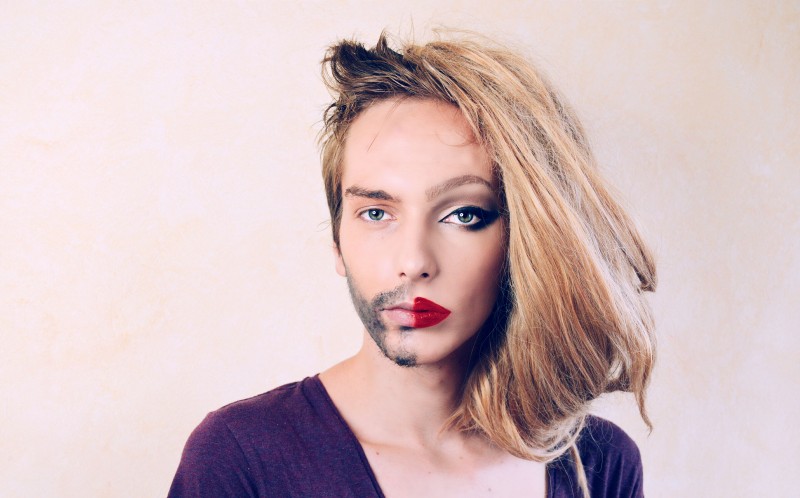
Gender: women